Monument to the founders of Odesa

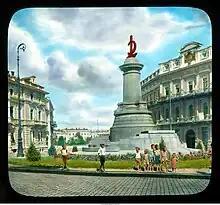
The monument in 1931

The first time the idea to restore the Catherine Monument appeared in the late 1980s-early 1990s. Some fund-raising were organized. However, these efforts were unsuccessful. A serious interest in his recovery took shape again in 1995 when the Odesa City Council decided to restore the monument to the Founders of the city using the preserved bronze fragments and adding the missing elements of the granite pedestal. However, these plans were stopped by the President of Ukraine Leonid Kuchma.